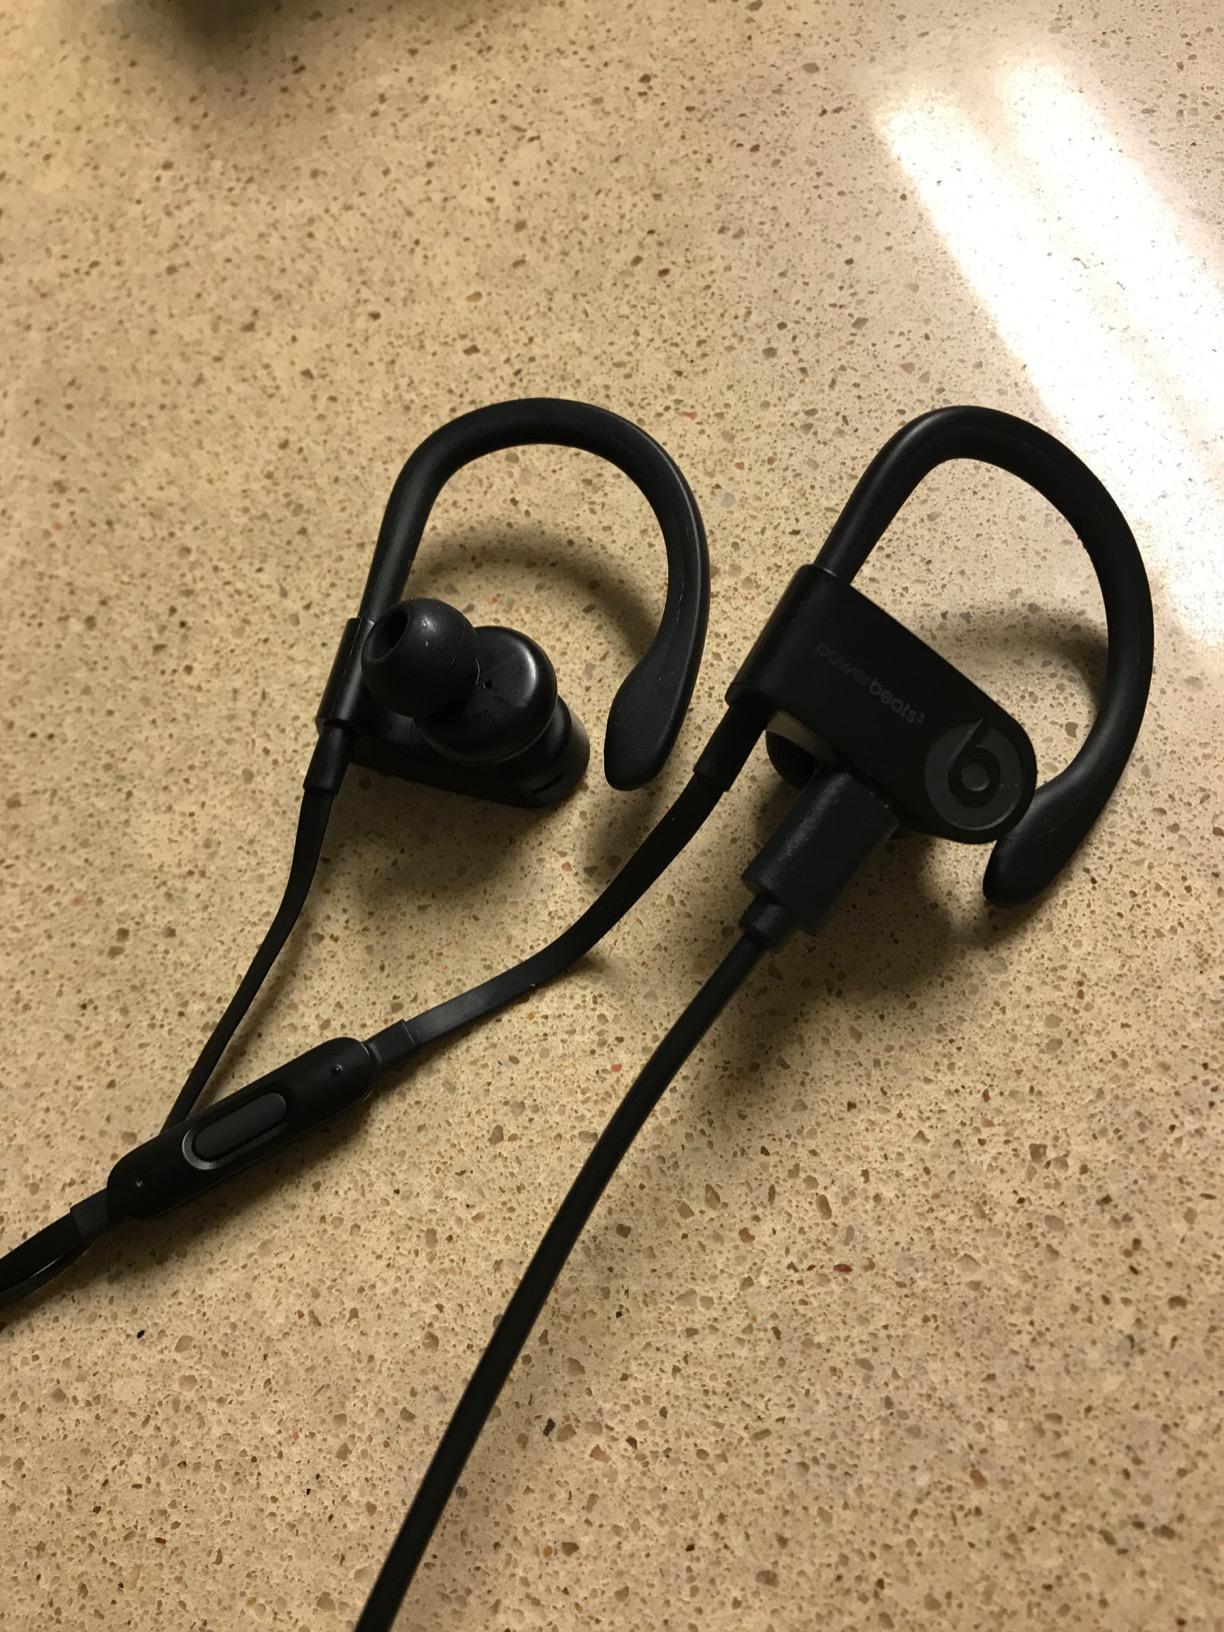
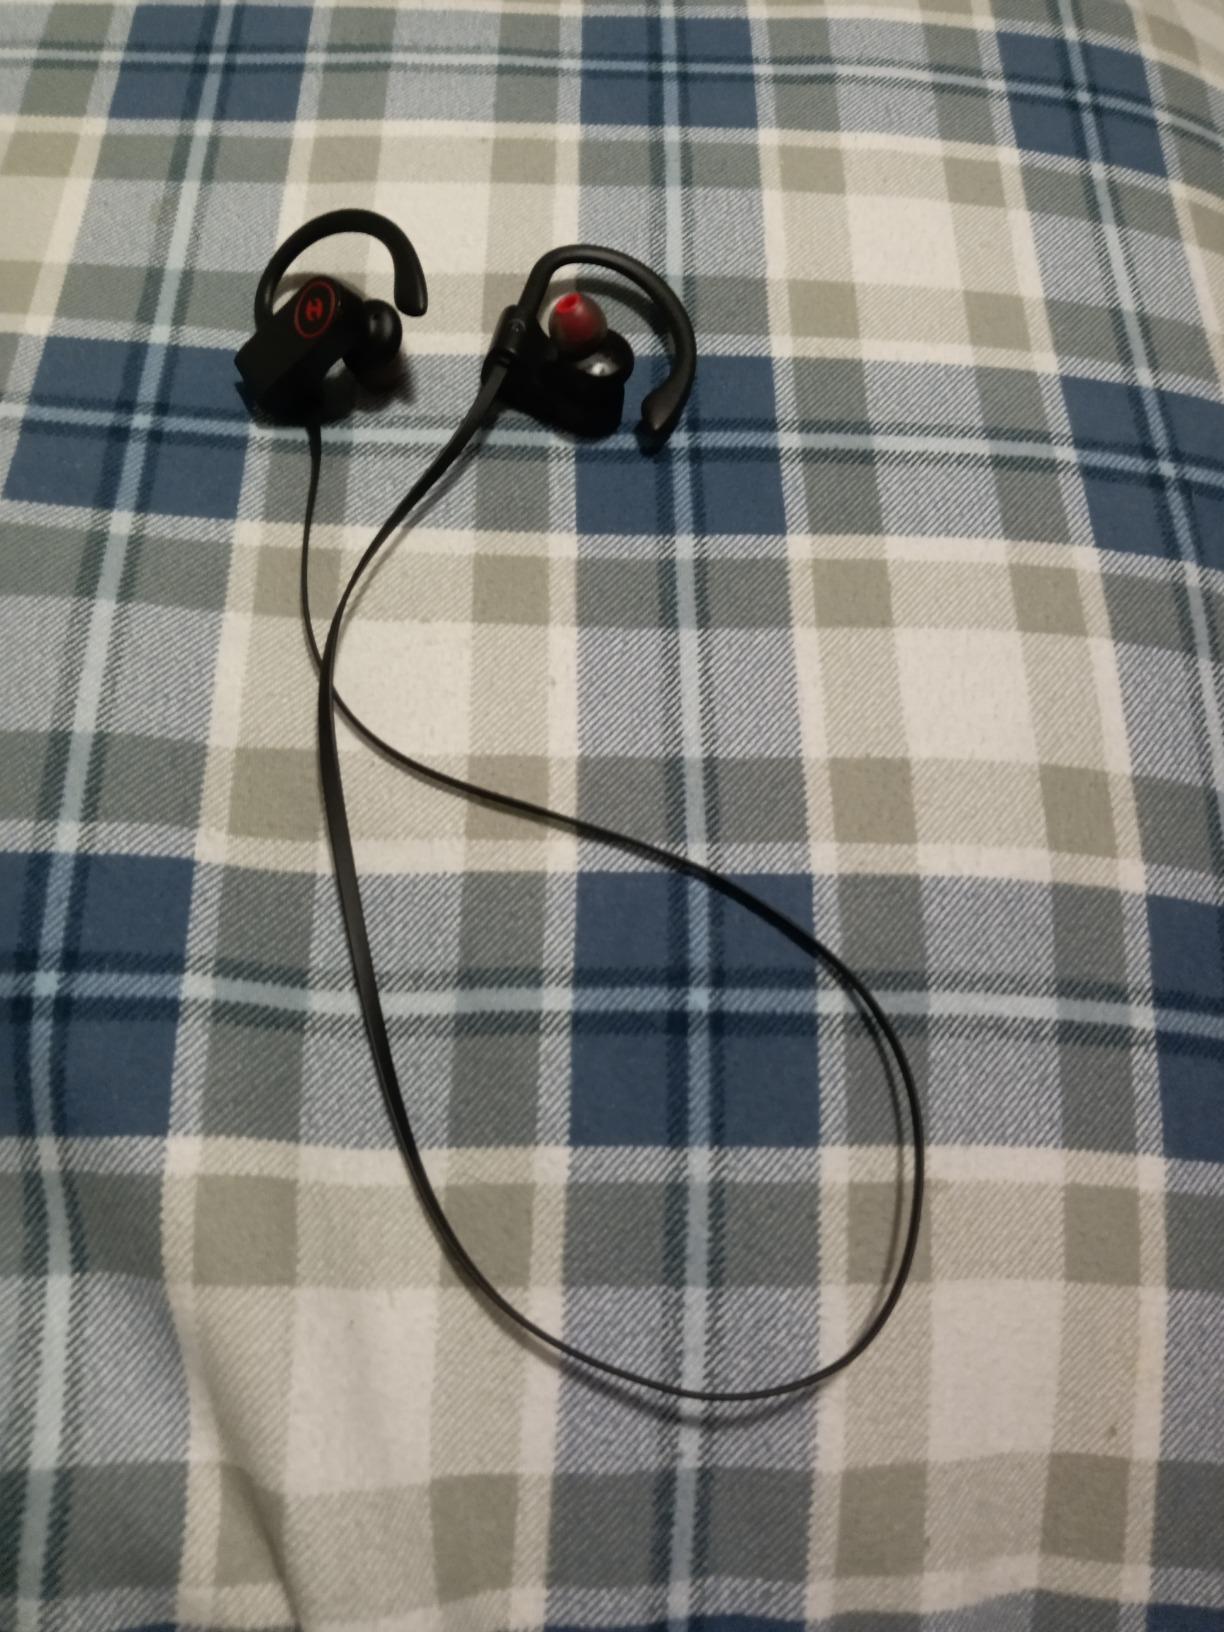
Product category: headphones
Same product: no